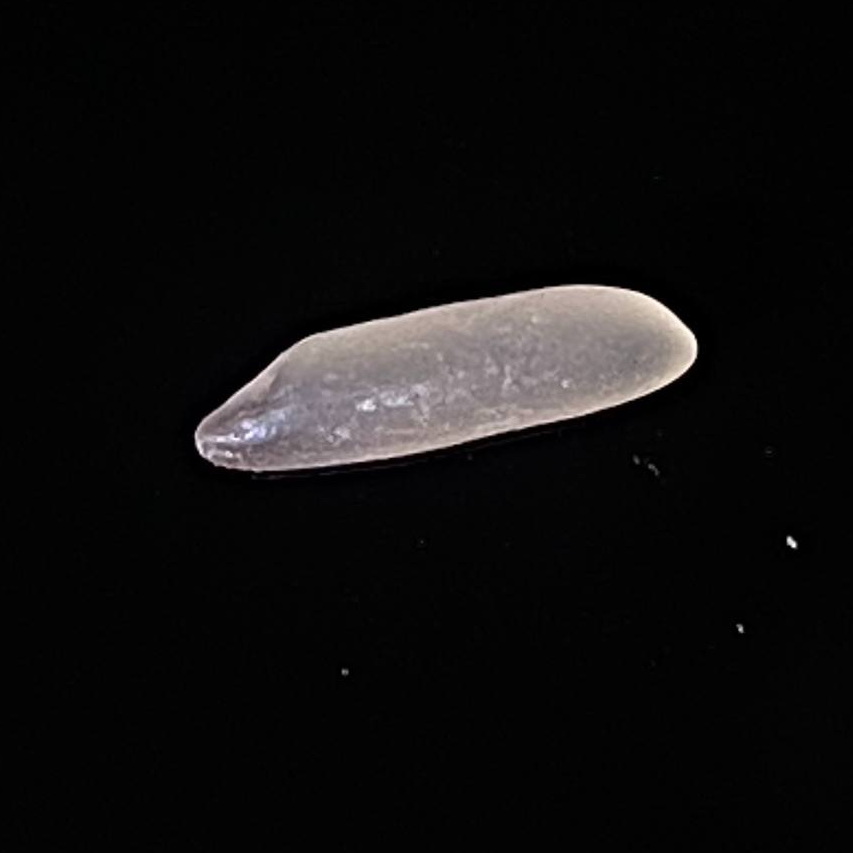
Rice variety: Jirashail